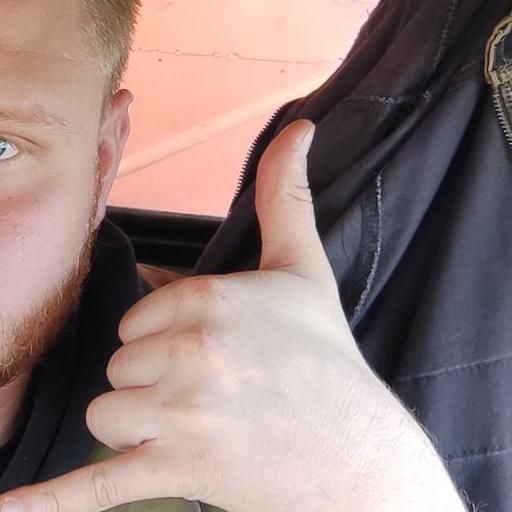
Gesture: call